Winter

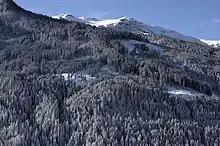
In the mid-latitudes and polar regions, winter is associated with snow and ice.

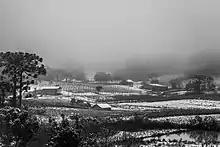
In the Southern Hemisphere, winter extends from June to September, pictured in Caxias do Sul in the southern highlands of Brazil.

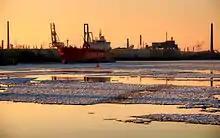
Sea ice in the Port of Hamburg, Germany

In the Northern Hemisphere, some authorities define the period of winter based on astronomical fixed points (i.e., based solely on the position of the Earth in its orbit around the Sun), regardless of weather conditions. In one version of this definition, winter begins at the winter solstice and ends at the March equinox. These dates are somewhat later than those used to define the beginning and end of the meteorological winter — usually considered to span the entirety of December, January, and February in the Northern Hemisphere and June, July, and August in the Southern.